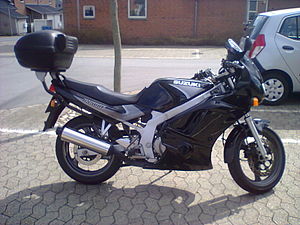
Suzuki GS500E / Suzuki GS500E Twin 1989 – 2009 Specifikationer
Suzuki GS500E Twin 2003 med fuldkåbe og topboks med ryglæn, topfart 180 km/t og med 47 hk.
Suzuki GS500E Årgang 2003
Suzuki GS500E er en motorcykel lavet af Suzuki Motor Corporation.